Statue of Leif Erikson (Reykjavík)

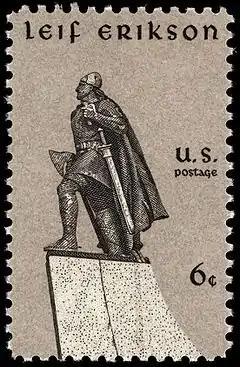
Stamp issued in the United States on Leif Erikson Day (October 9) 1968

Calder's statue is an iconic image of Leif, and has been used extensively to illustrate the explorer in various media, on souvenirs, stamps, coins, and so forth.